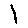
Label: 1